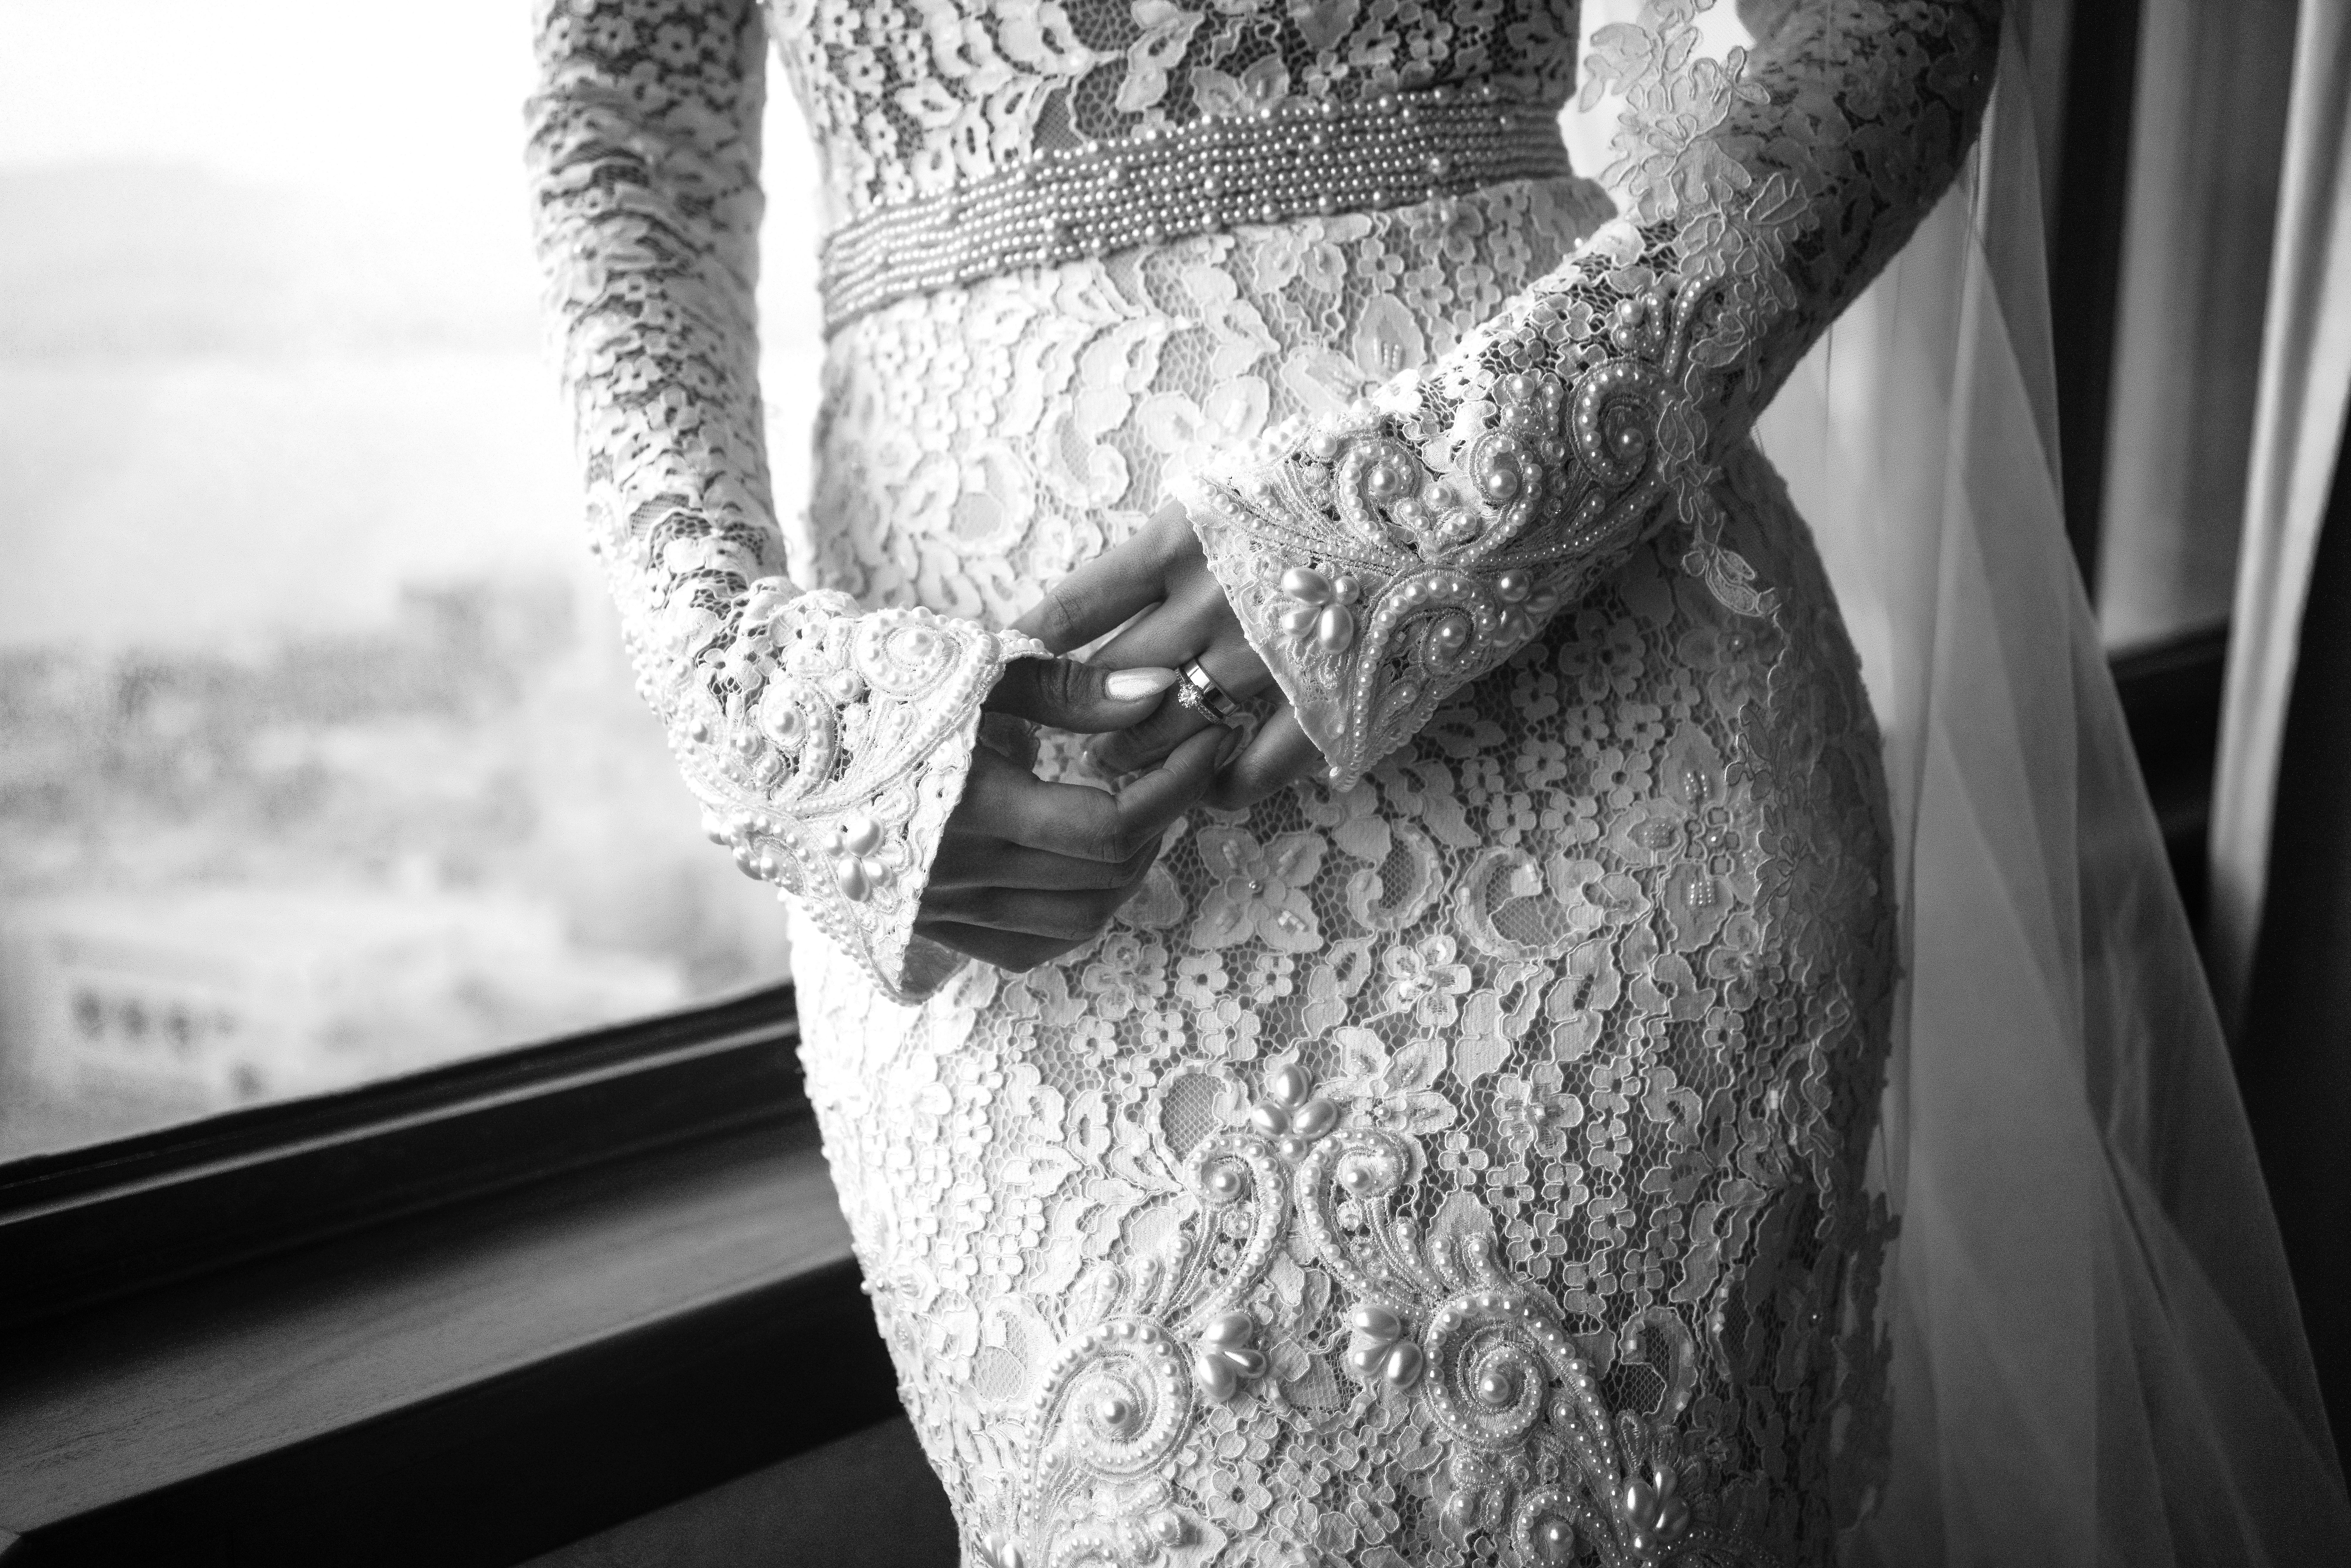
woman, formal wear, lace, bridal clothing, dress, bride, wedding dress, waist, gown, embellishment, haute couture, bridal party dress, ceremony, photo shoot, wedding